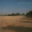
Label: plain